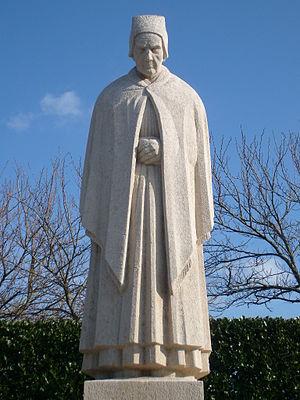
Monument aux morts d'Olonne-sur-mer réalisé par les frères Martel (1922).
Les Sables-d’Olonne est une commune nouvelle française, sous-préfecture du département de la Vendée dans la région des Pays-de-la-Loire.
Olonne-sur-Mer est une ancienne commune du Centre-Ouest de la France, située dans le département de la Vendée en région Pays de la Loire.
Cet article recense les œuvres d'art dans l'espace public de la Vendée, en France.